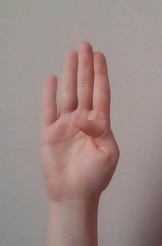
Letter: kaaf